Wilde (film)

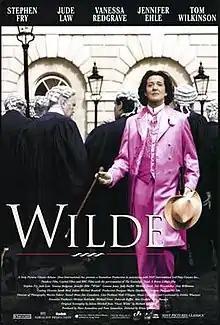
Theatrical release poster

Wilde is a 1997 British biographical romantic drama film directed by Brian Gilbert. The screenplay, written by Julian Mitchell, is based on Richard Ellmann's 1987 biography of Oscar Wilde. It stars Stephen Fry in the title role, with Jude Law, Vanessa Redgrave, Jennifer Ehle, Gemma Jones, Judy Parfitt, Michael Sheen, Zoë Wanamaker, and Tom Wilkinson in supporting roles.